Sky position (RA, Dec in degrees): 349.008, -1.014
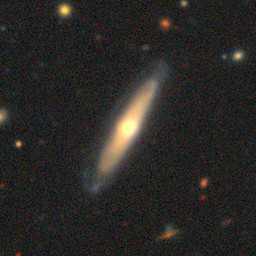
Galaxy morphology: Edge-on Galaxies with Bulge